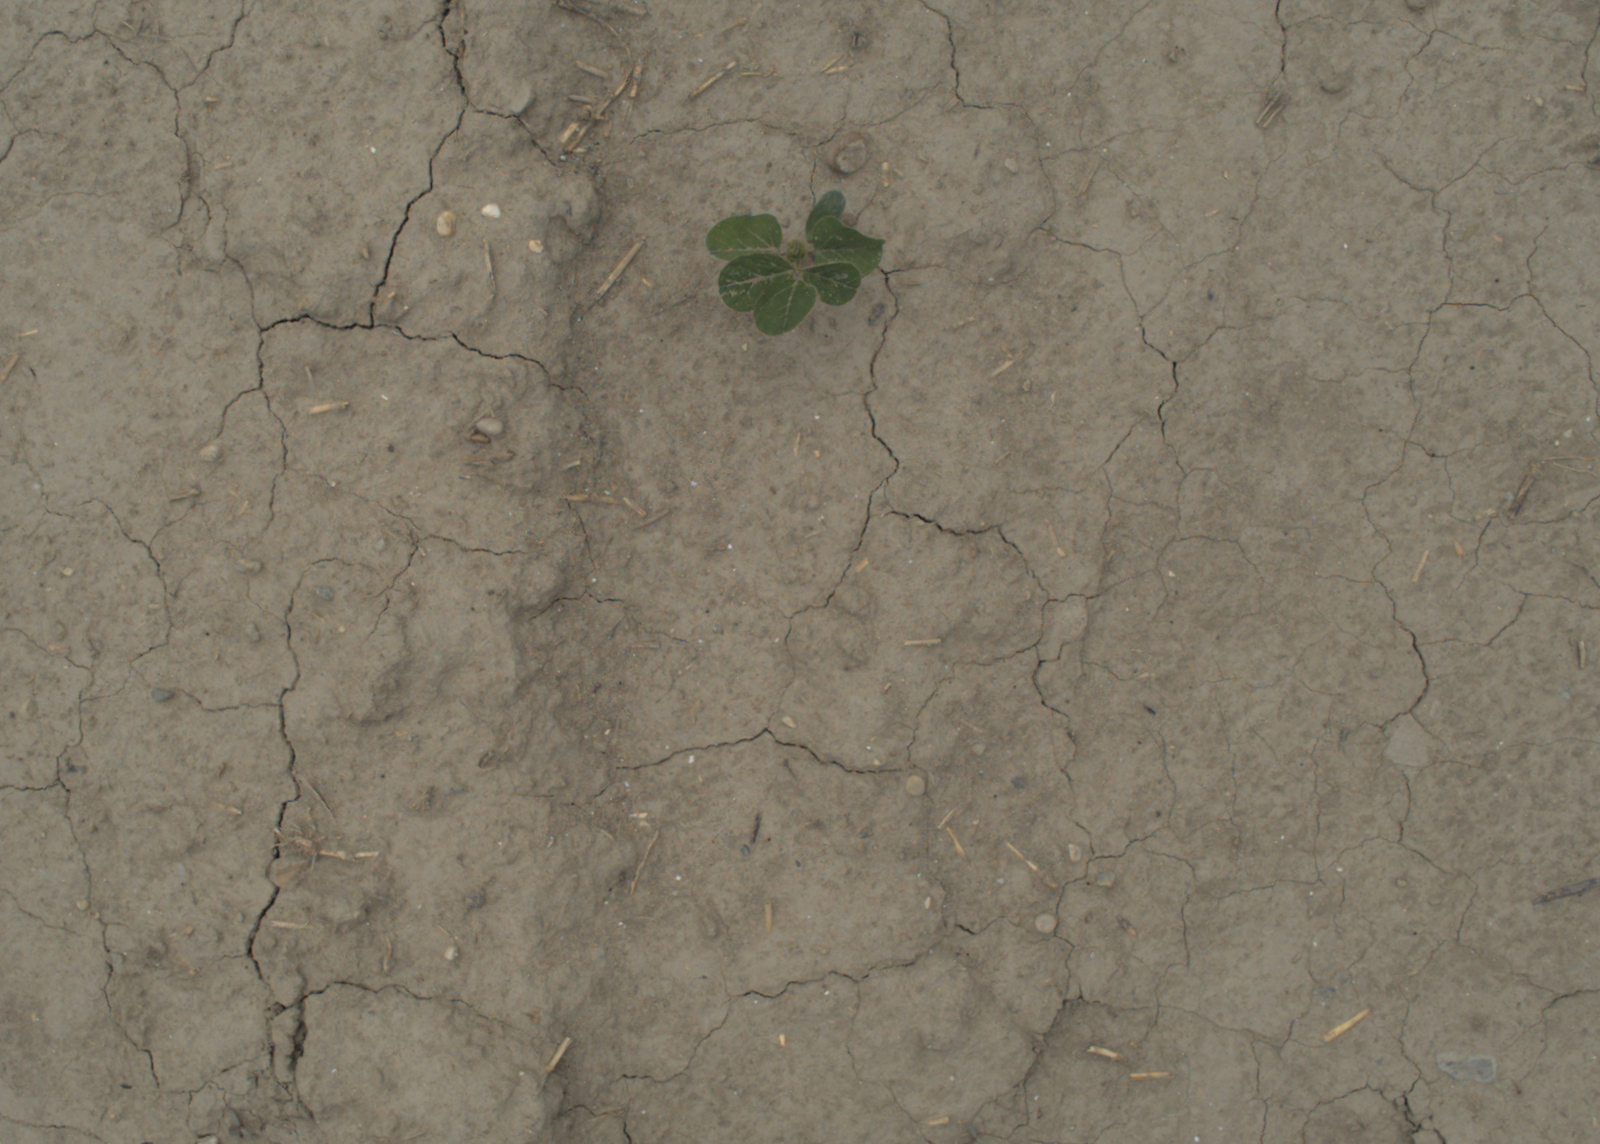
Capture date: 05.07.2021 13:10:51
Weather: cloudy
Wind: medium
Seeding date: 08.06.2021
Plant canopy height (mm): 961